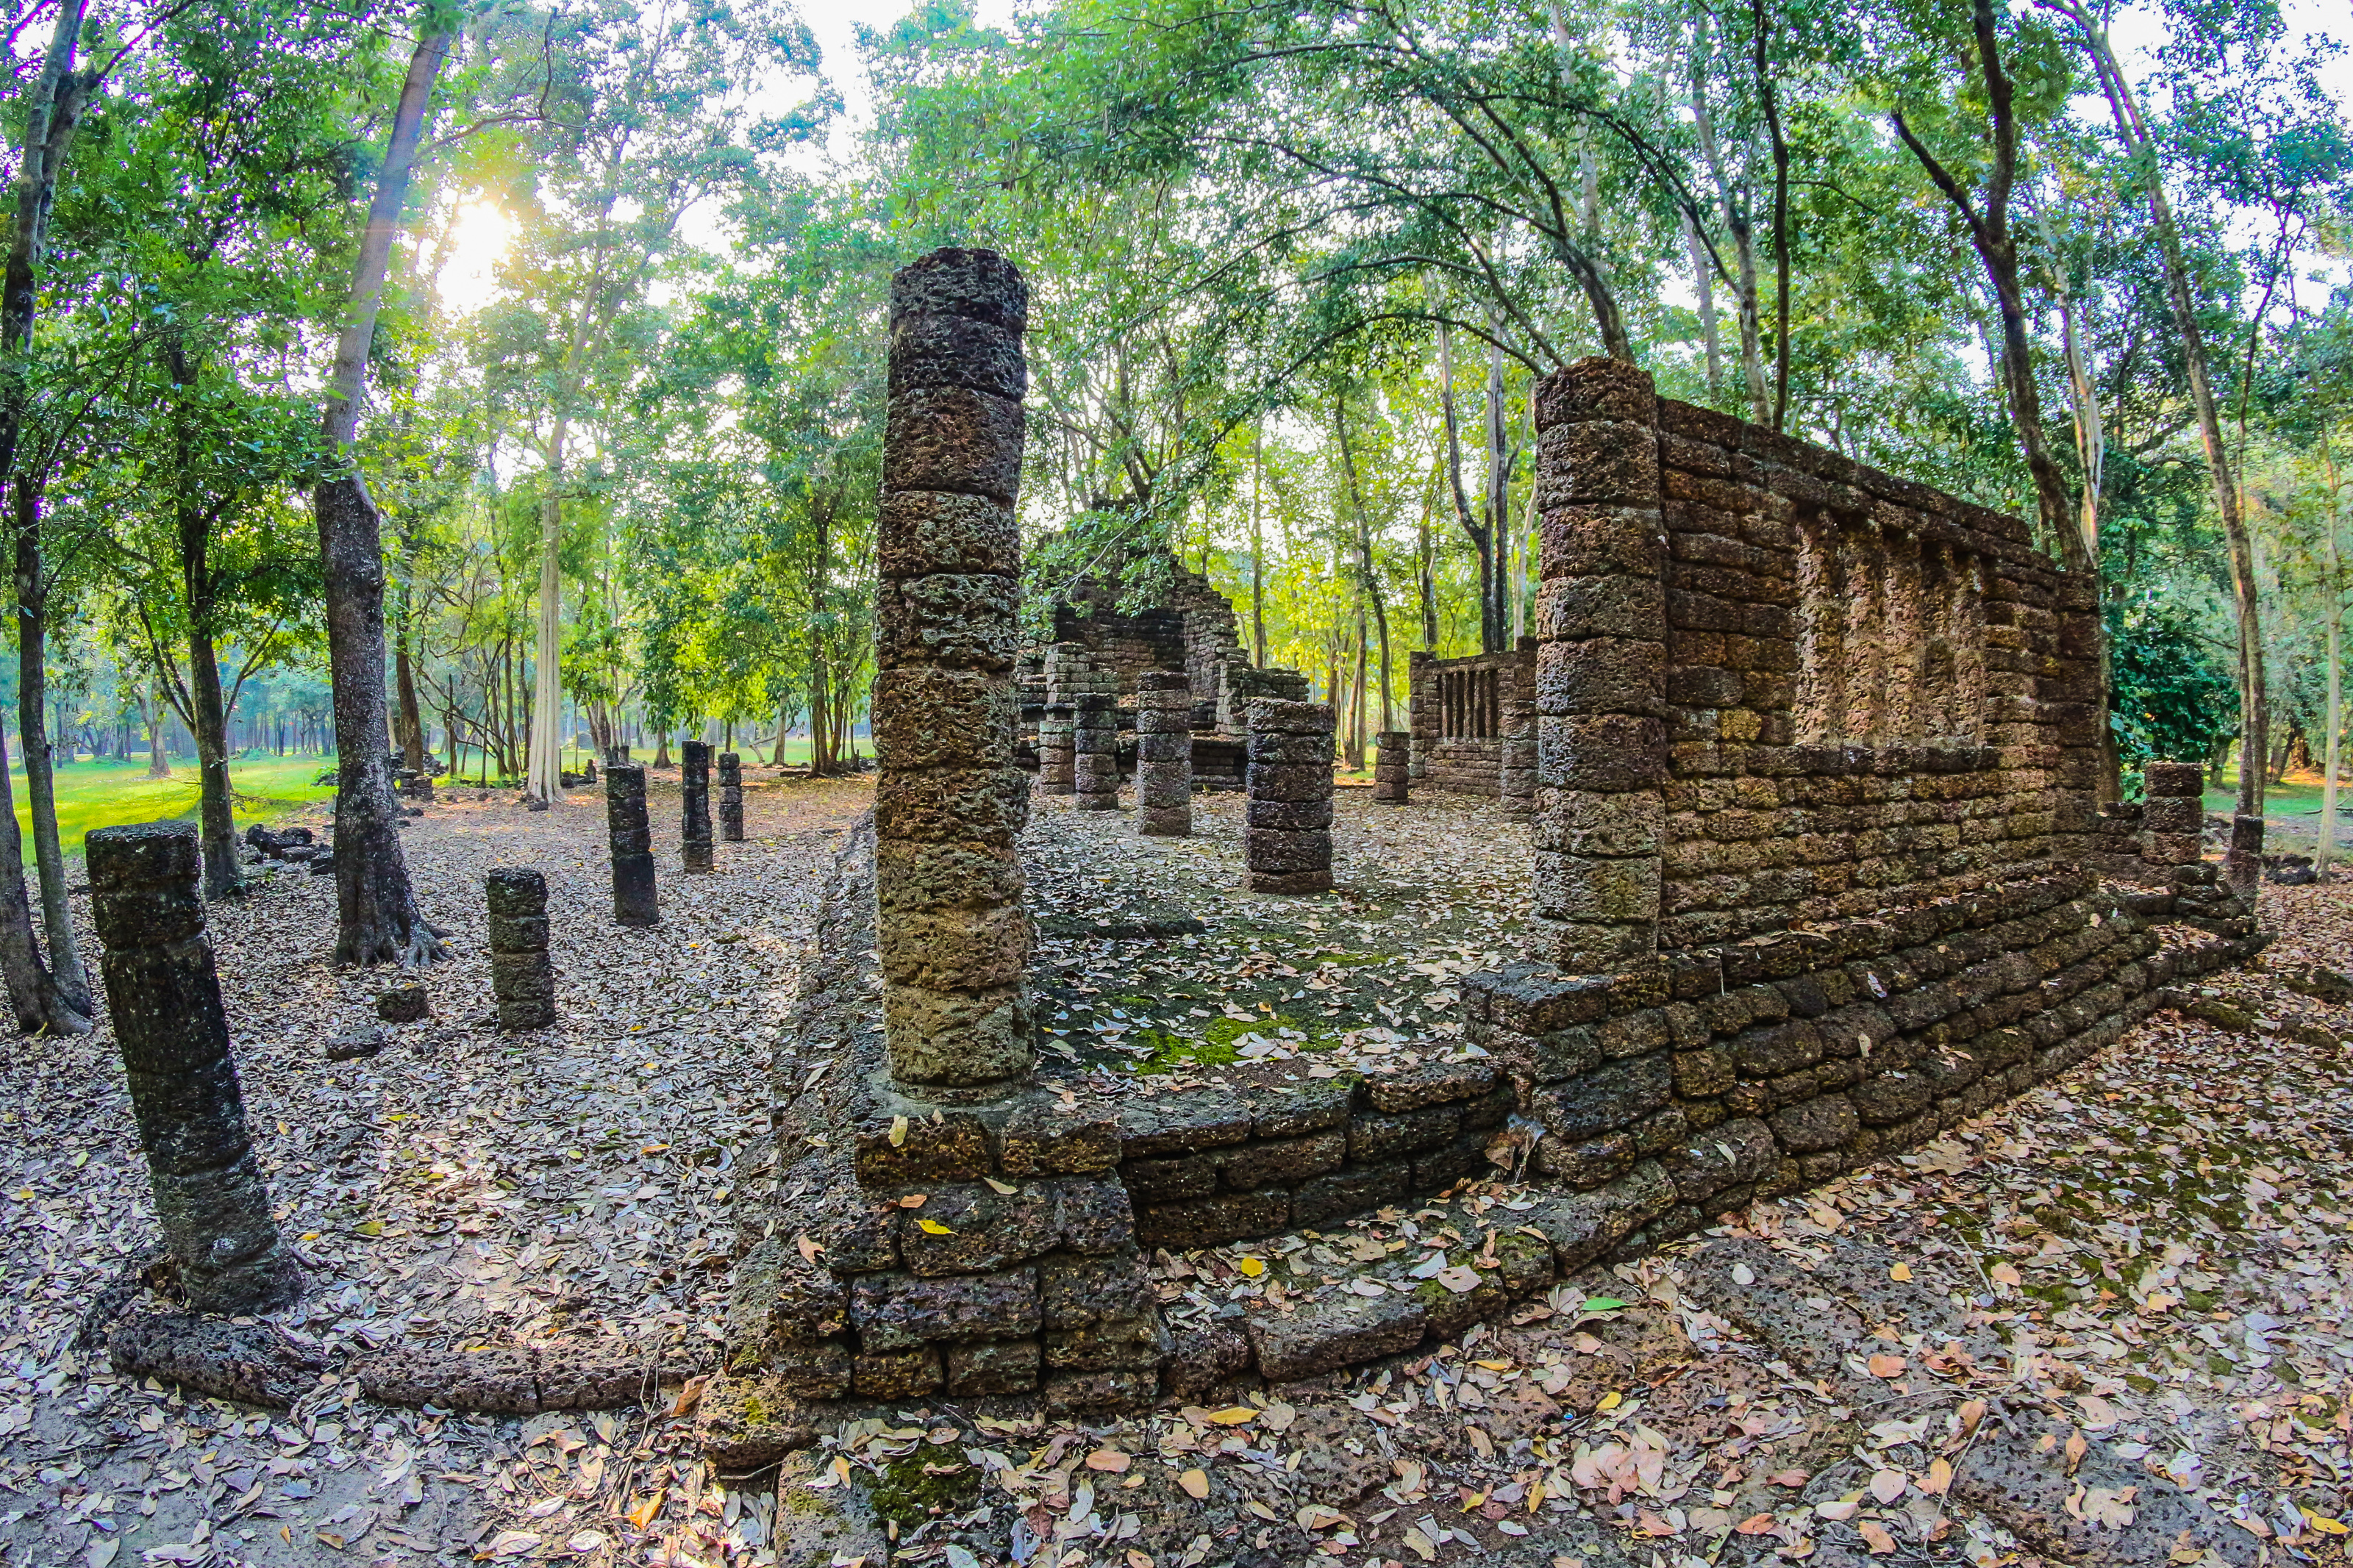
ancient, architecture, art, asia, asian, buddha, buddhism, buddhist, chang, culture, famous, heritage, historical, history, landmark, lom, old, pagoda, park, religion, satchanalai, si, siam, statue, stone, sukhothai, temple, thai, thailand, tourist, travel, unesco, wat, wall, ruins, tree, natural environment, historic site, photography, forest, woodland, ancient history, building, archaeological site, stone wall, jungle, plant, rock, tourism, fisheye lens, vacation, house, city, national park, brick, panorama, rainforest, tourist attraction, state park